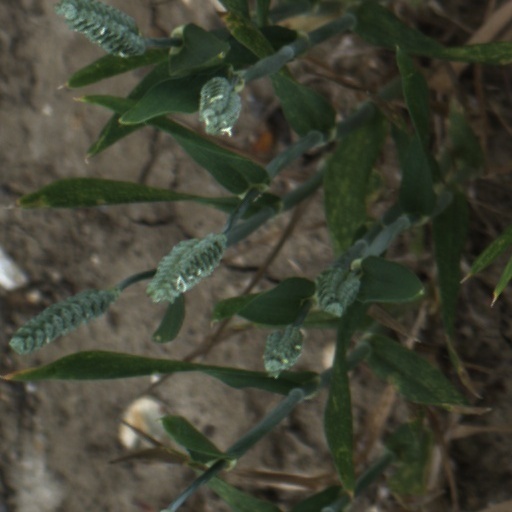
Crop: wheat